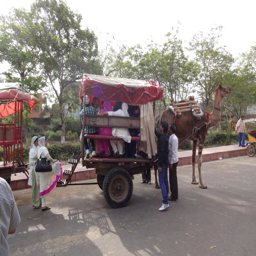
one of the various modes of transportation around a city